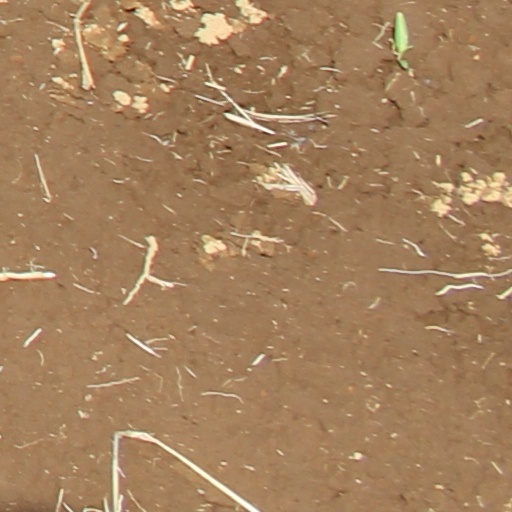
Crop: wheat